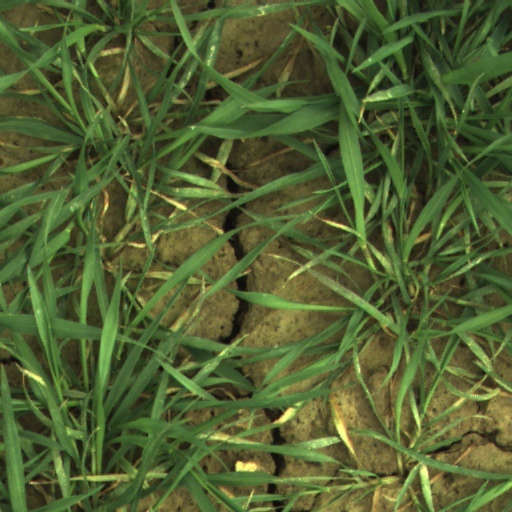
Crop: wheat